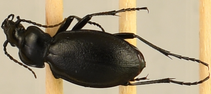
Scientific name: Carabus taedatus
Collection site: Niwot Ridge NEON (NIWO), plot NIWO_013